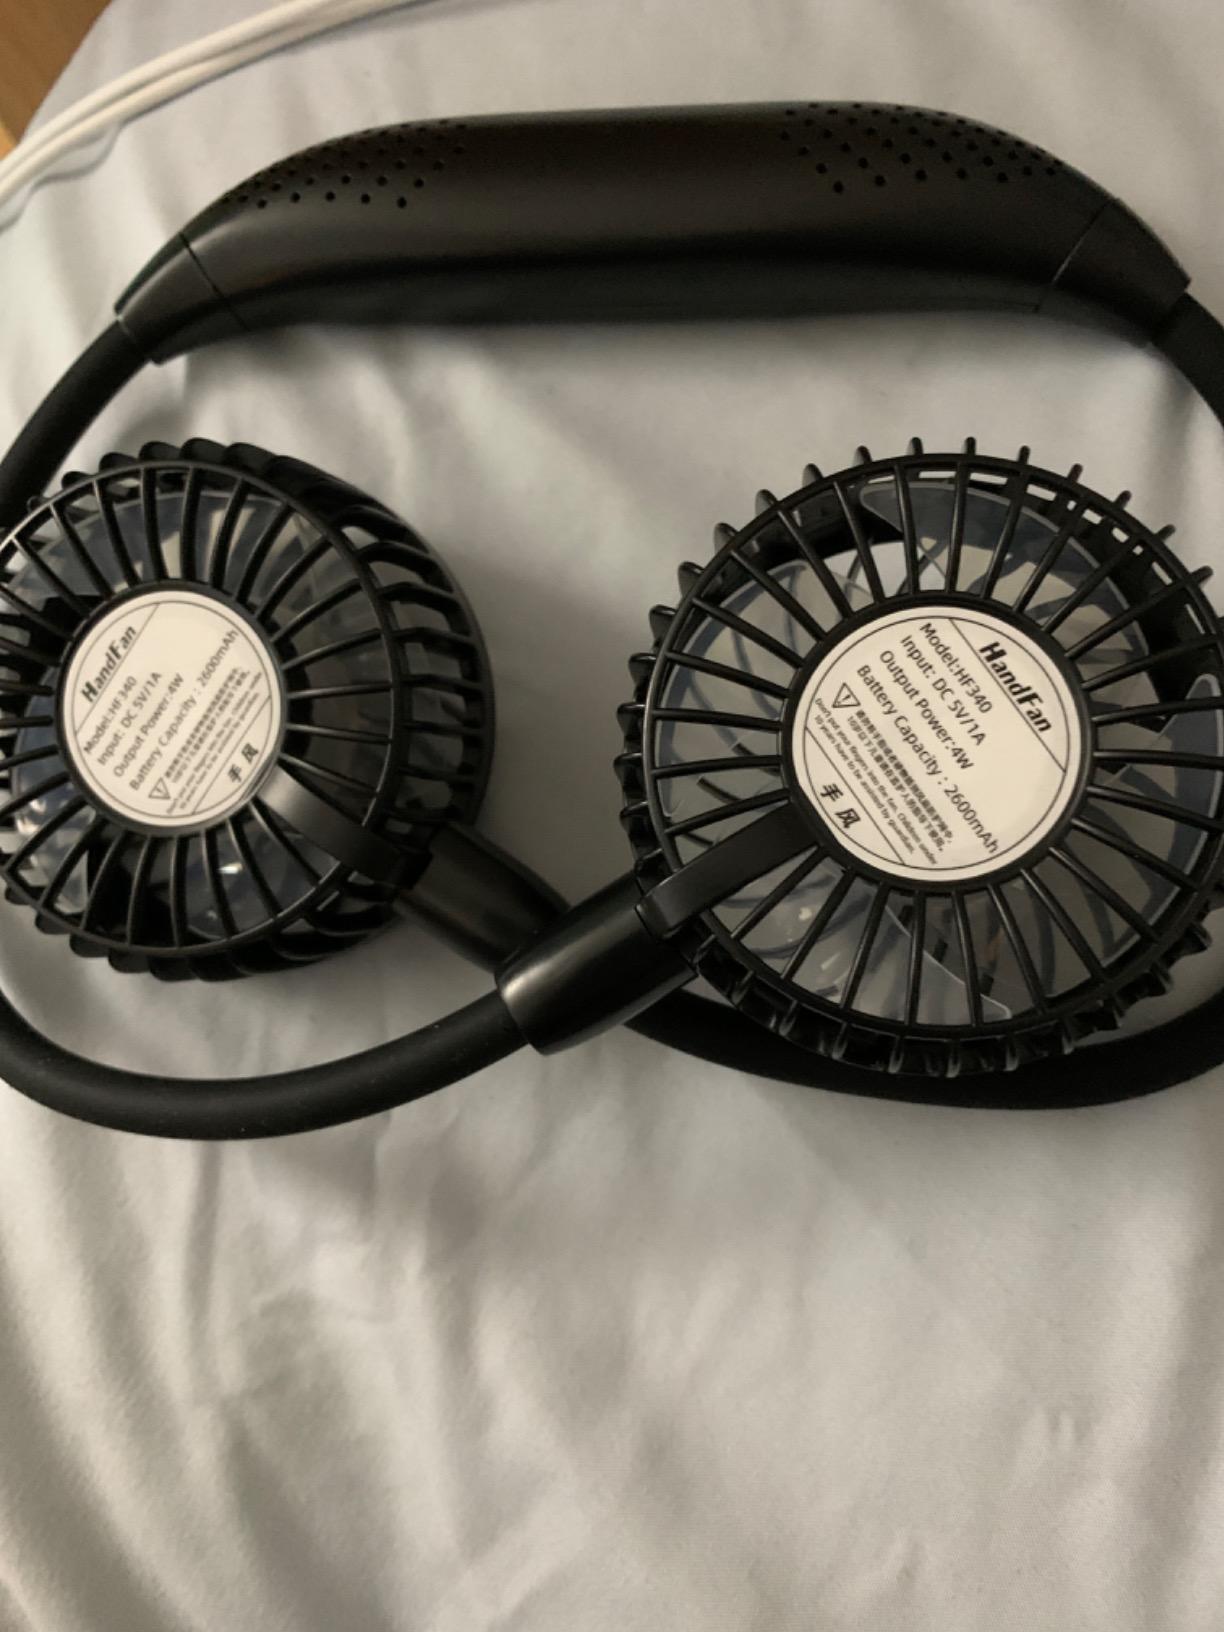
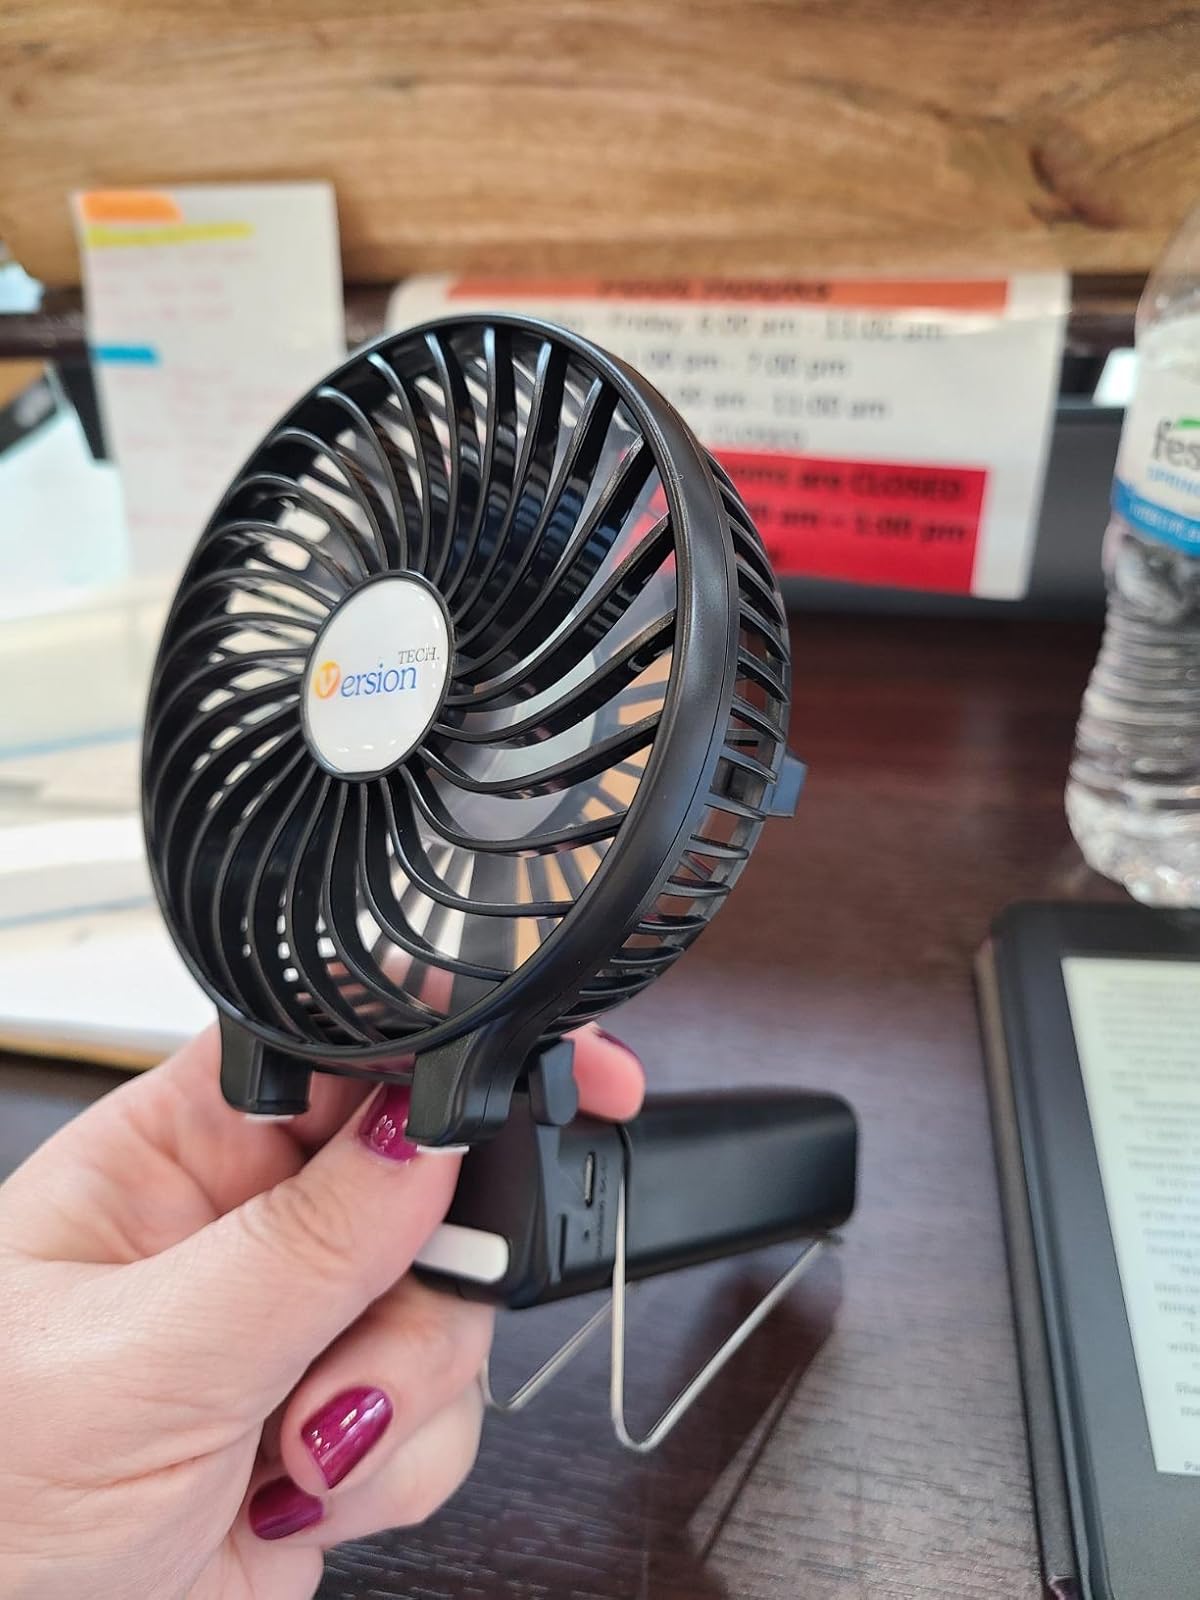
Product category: fan
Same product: no